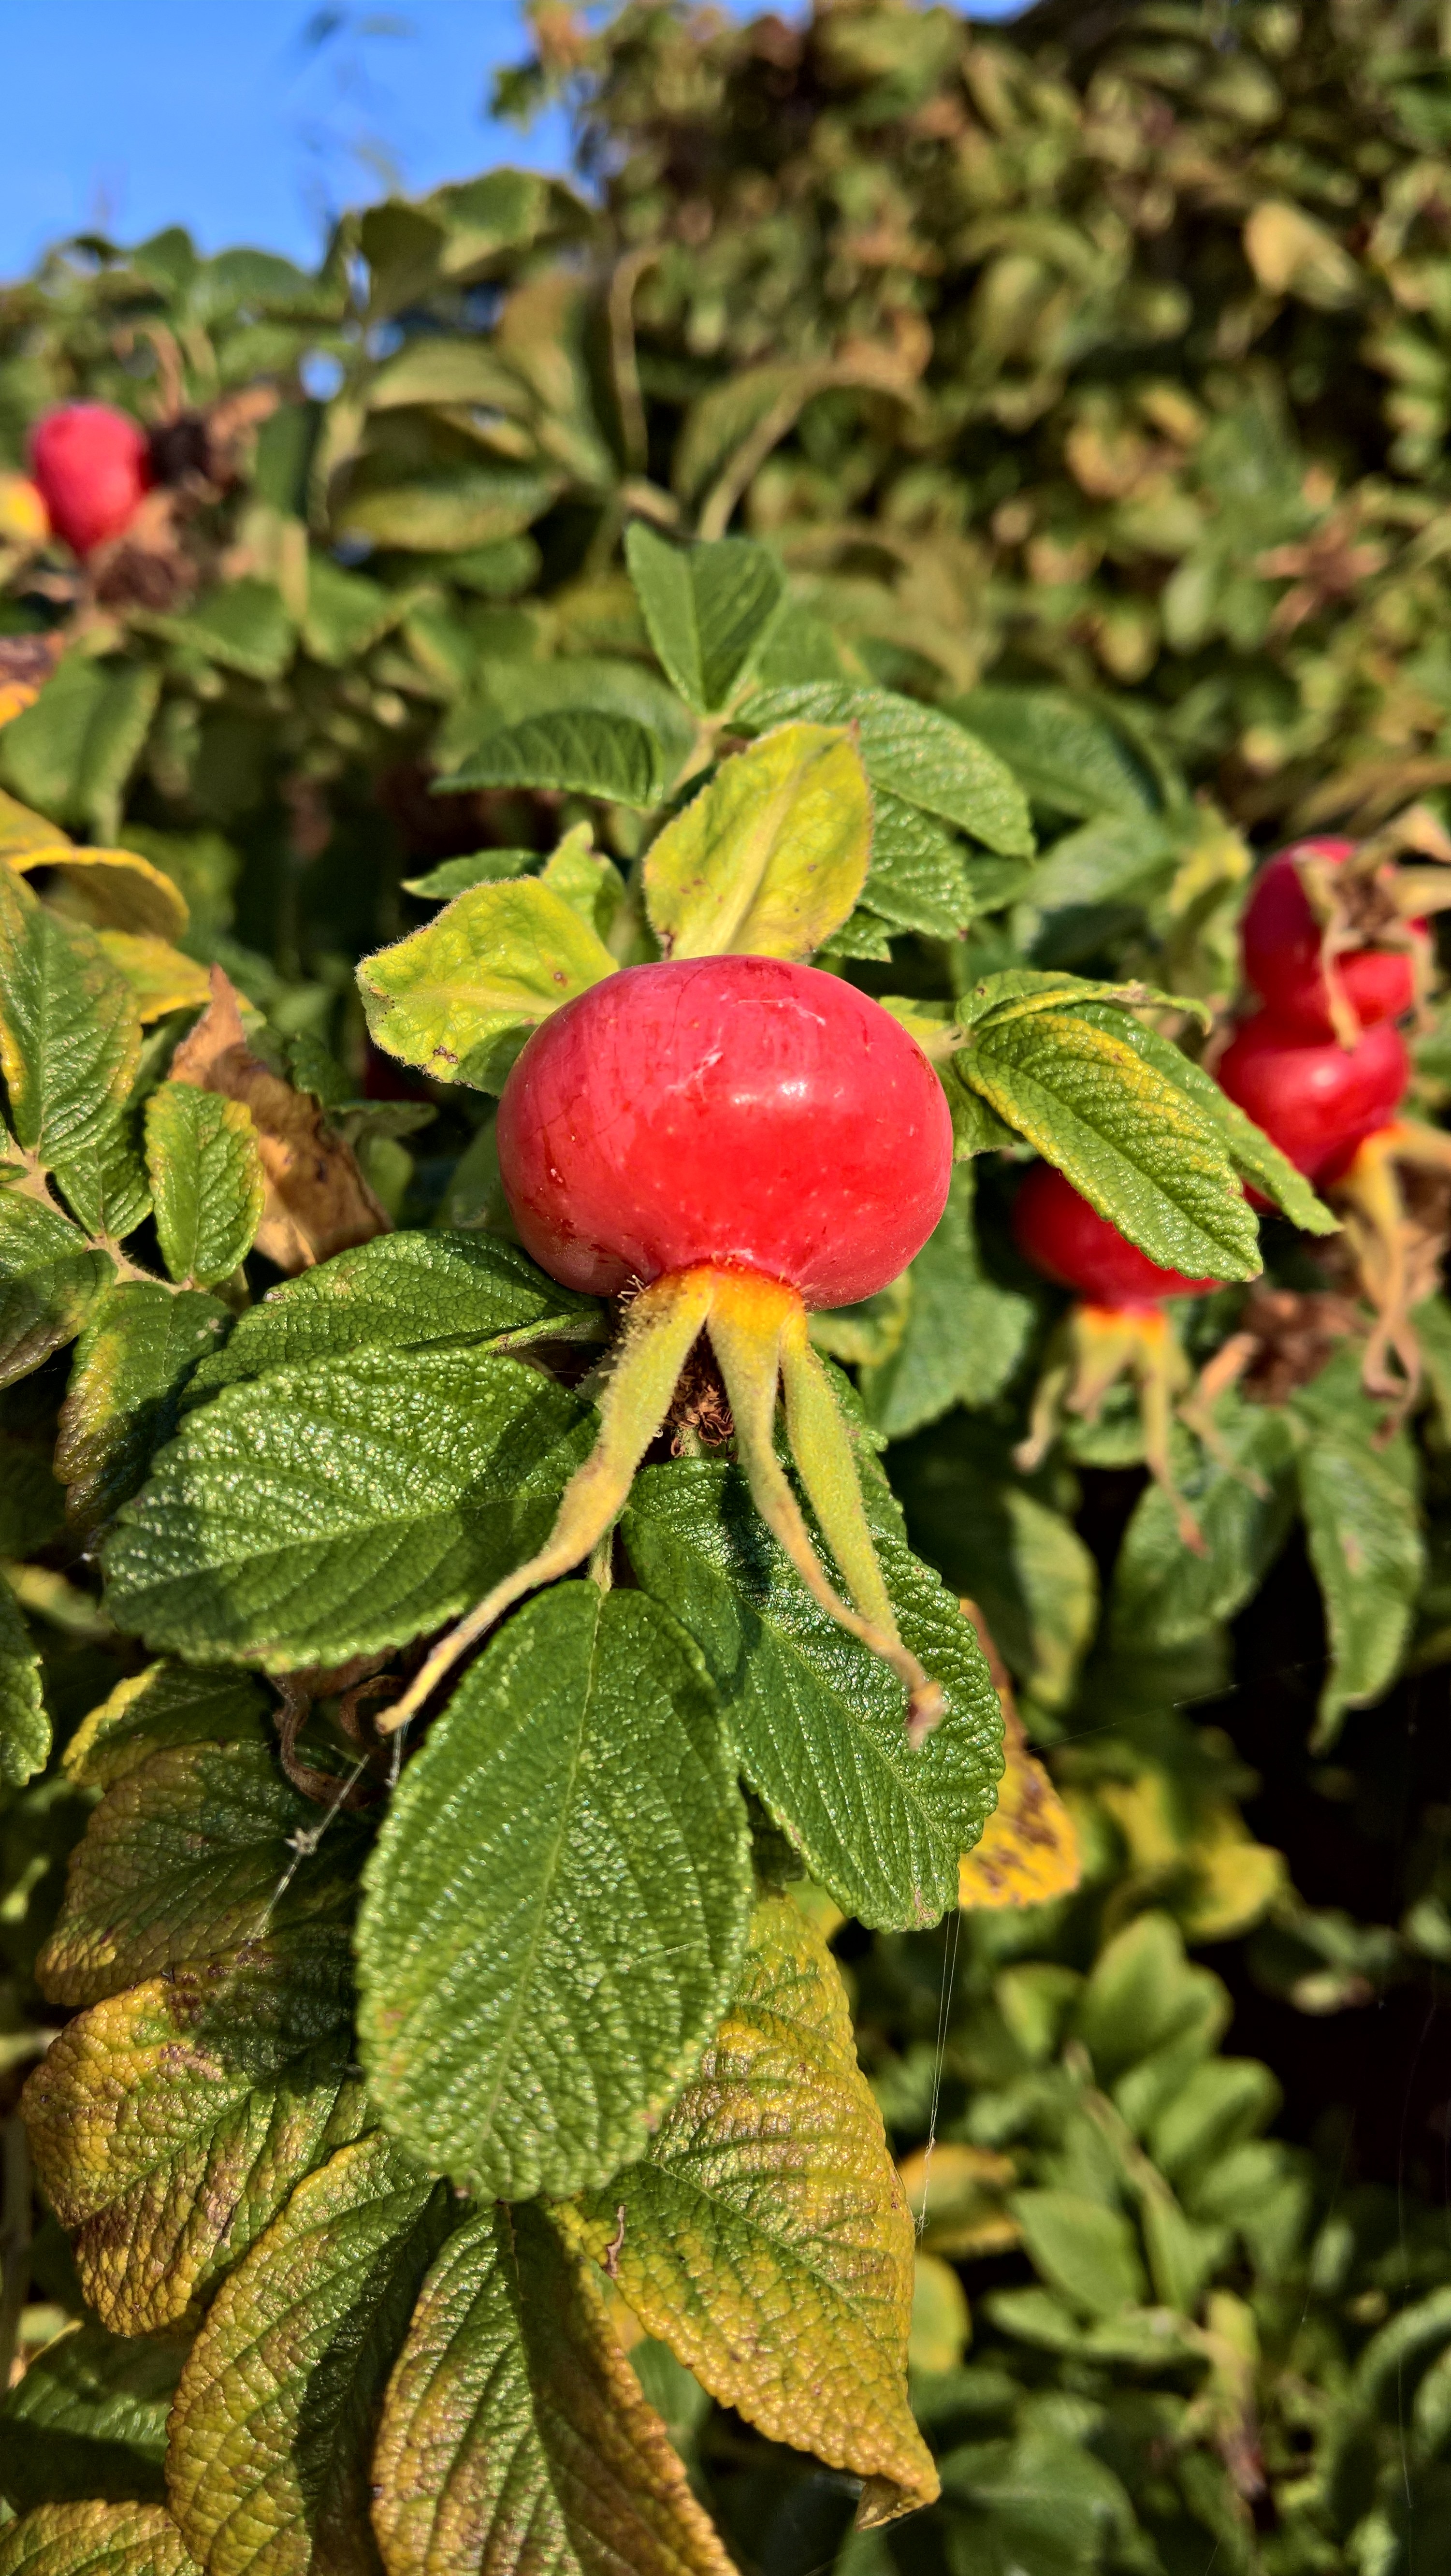
nature, plant, fruit, flower, wild, food, produce, botany, flora, shrub, rose hip, medicinal plant, red fruit, flowering plant, rose family, apple rose, pink ragusa, grows best in sandy soil, near the lake, land plant